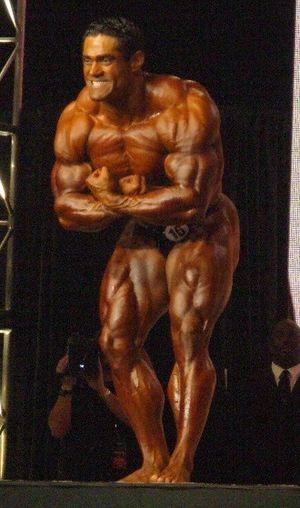
Gustavo Baddell est un bodybuilder vénézuélien né le 3 novembre 1972 à Caracas.